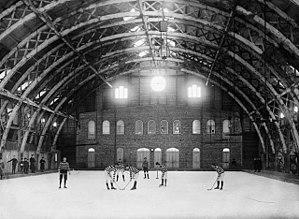
Équipe de hockey sur ​​une patinoire couverte, à Québec (Québec, Canada), date inconnue, environ 1900. Le Québec Skating Rink, domicile des Bulldogs de Québec. L'édifice était situé sur les Plaines d'Abraham.
Le Club de hockey de Québec, surnommé les Bulldogs et appelé par la suite Club athlétique de Québec, est une équipe de hockey sur glace professionnelle située à Québec dans la province de Québec au Canada. Elle est une des premières équipes de l'histoire du hockey, évoluant entre 1890 et 1920. L'équipe remporte à deux reprises le trophée ultime d'Amérique du Nord, la Coupe Stanley en 1912 et 1913, étant menée lors des deux saisons par Joe Malone.
Le Québec Skating Rink est le nom diverses patinoires intérieures sur glace naturelle situées à divers lieux de Québec entre 1851 et 1918.